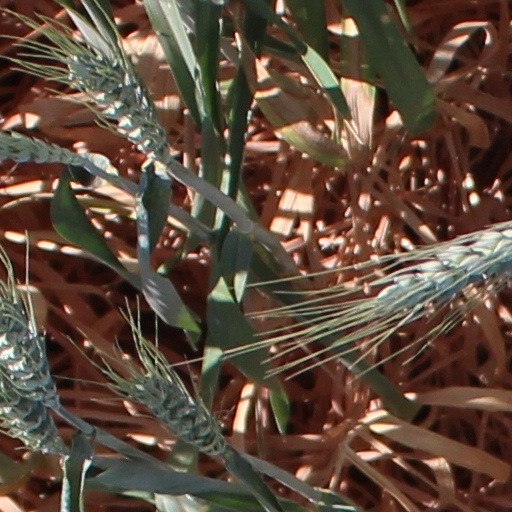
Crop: wheat